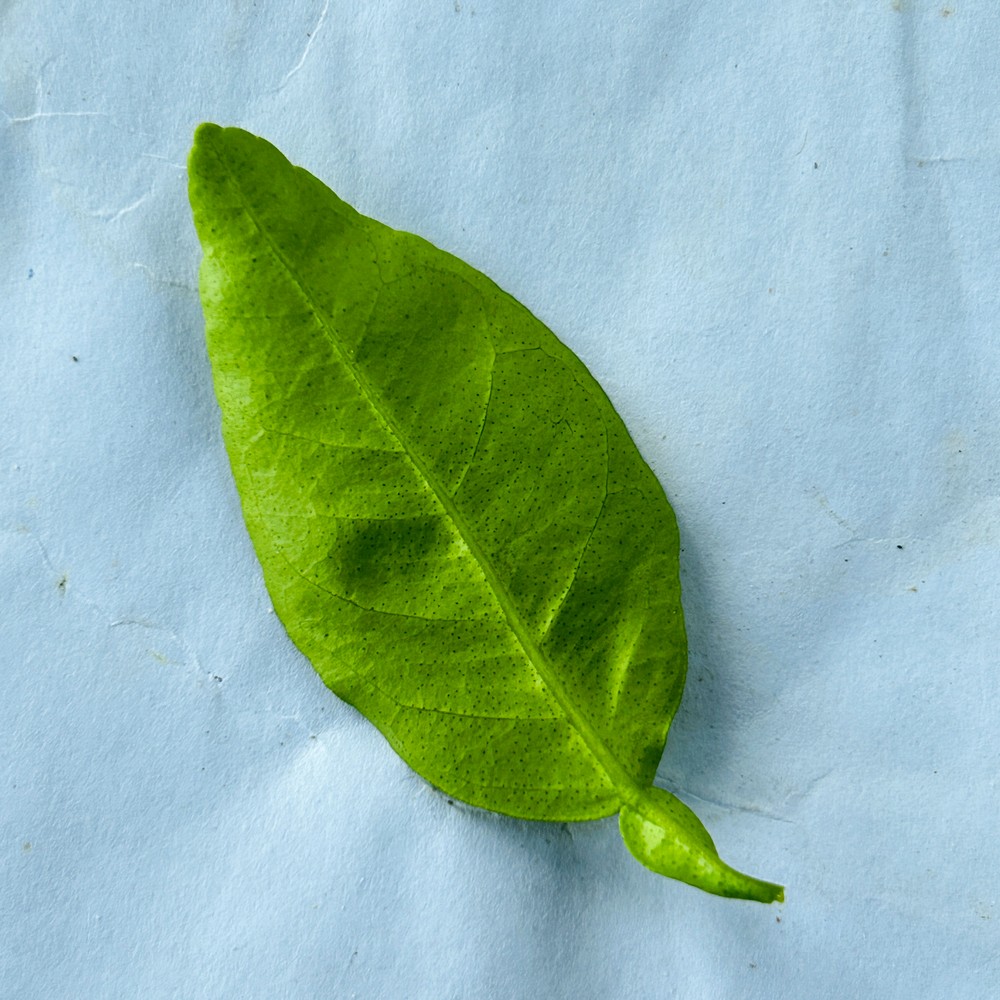
Label: Healthy Leaf